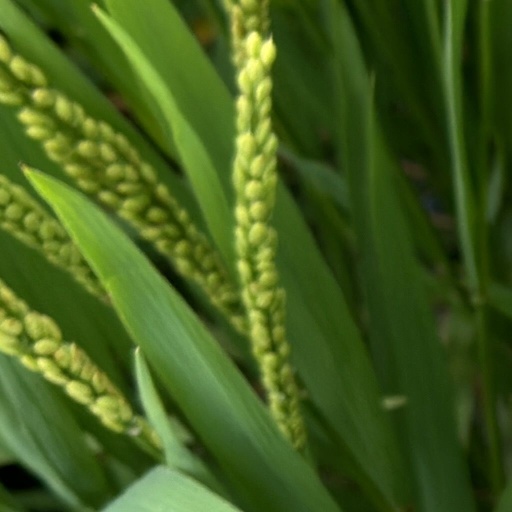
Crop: rice